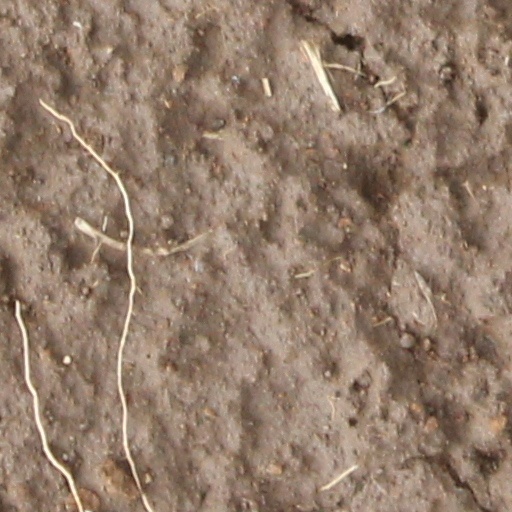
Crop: wheat